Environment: lab
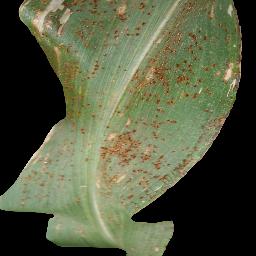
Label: common_rust